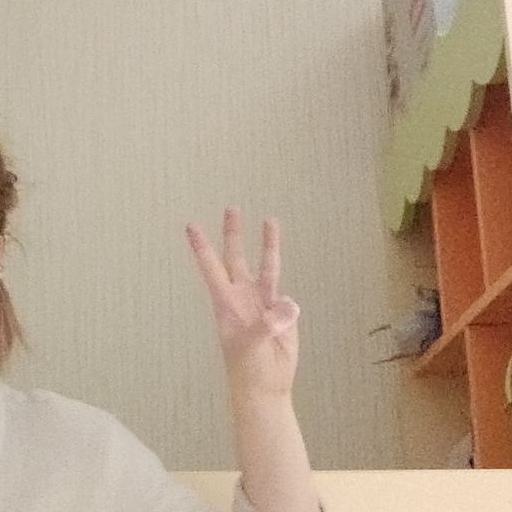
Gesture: three